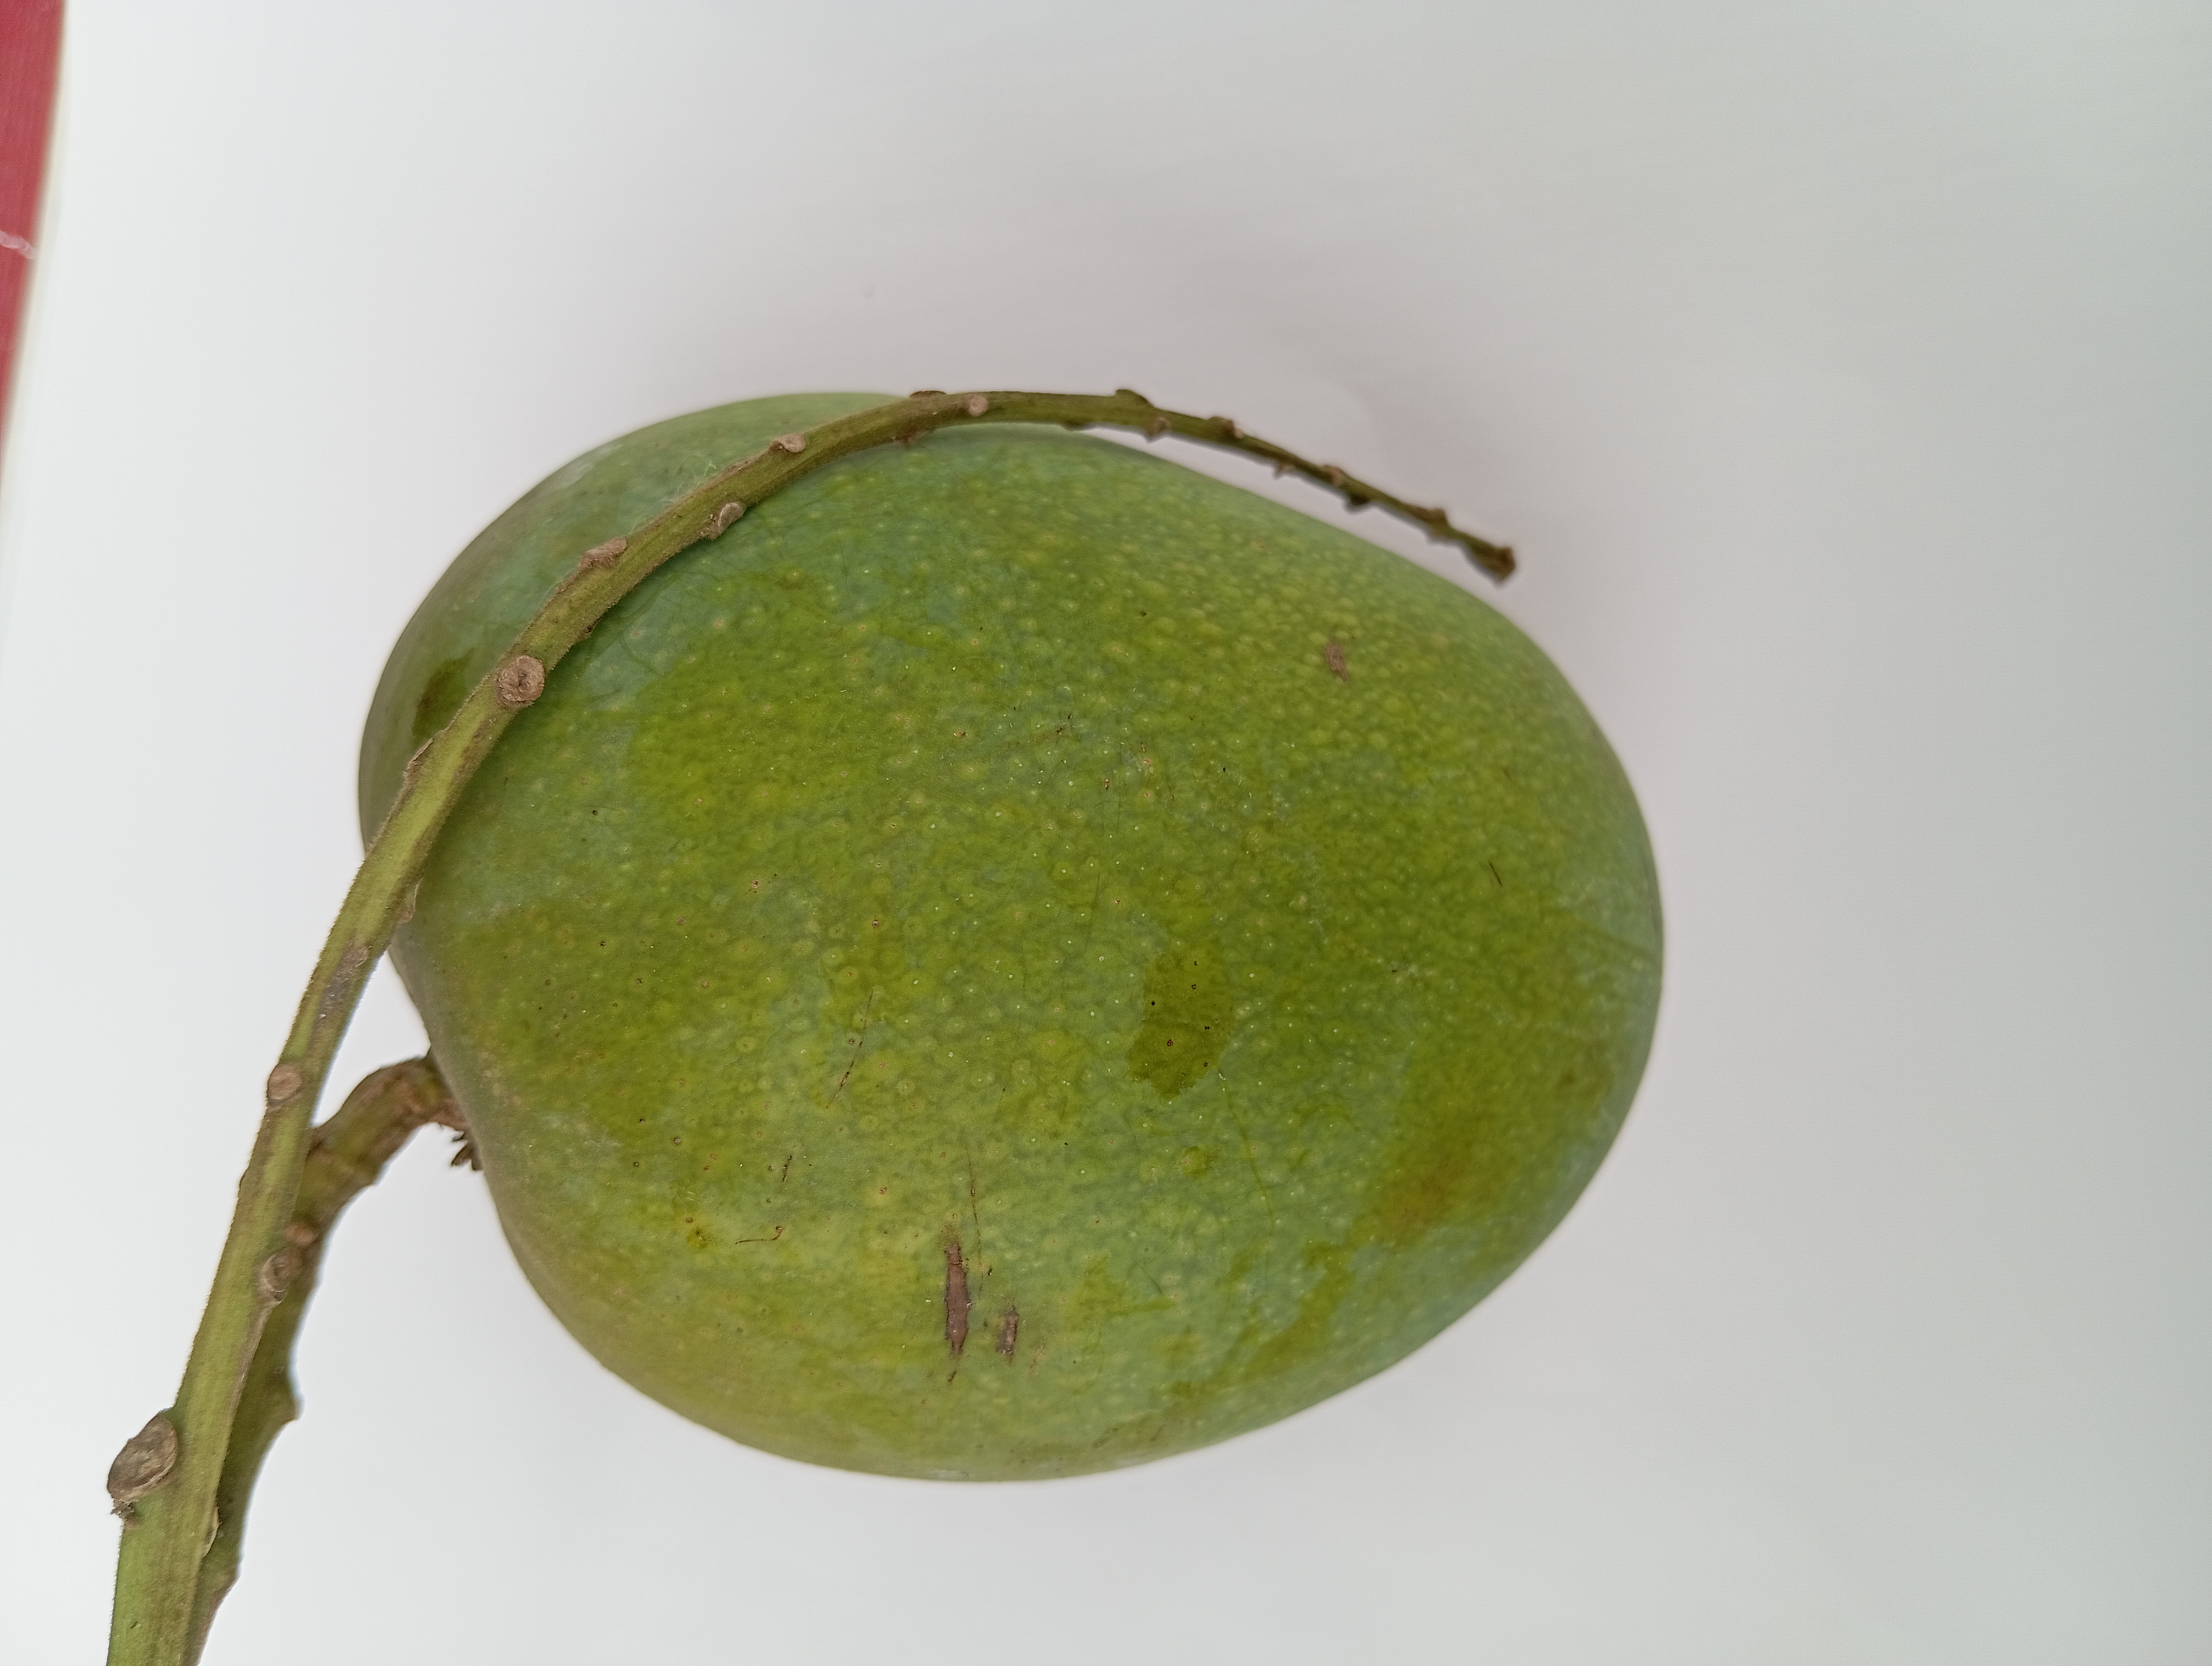
Mango variety: Himsagar